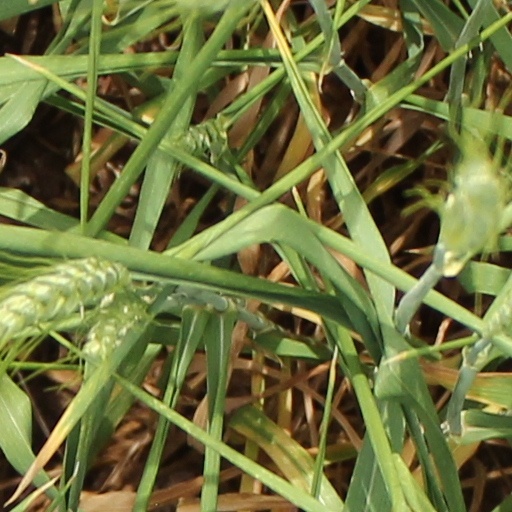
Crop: wheat